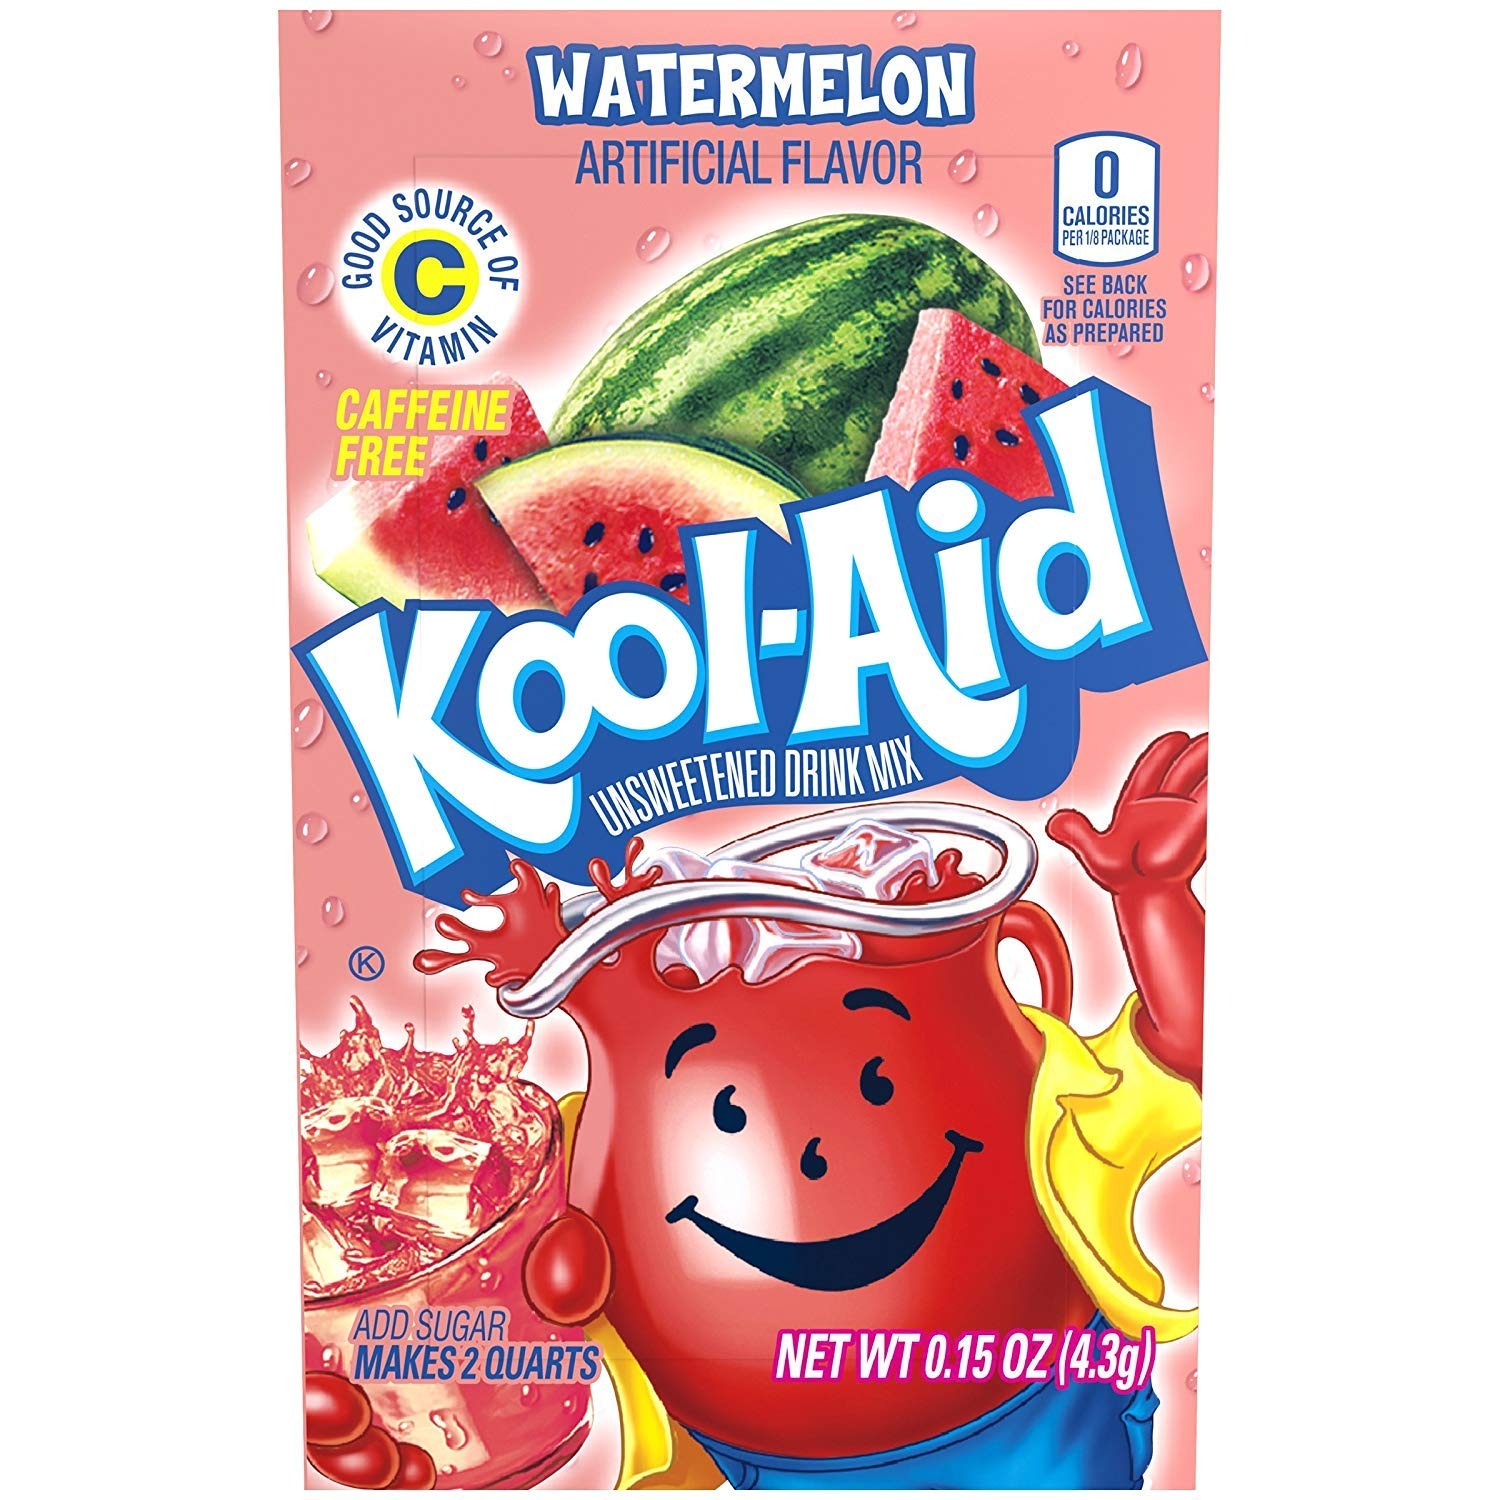
Item Name: Kool-Aid Watermelon Flavored Unsweetened Caffeine Free Powdered Drink Mix 0.15 Ounce (Pack of 48)
Bullet Point 1: A good source of vitamin C
Bullet Point 2: 35% less sugar than leading regular sodas
Bullet Point 3: 0 calories per serving
Bullet Point 4: Each packet makes 2 quarts (8 servings)
Bullet Point 5: Our sugar-sweetened drink mix is gluten-free and kosher
Value: 7.2
Unit: Ounce

Price: 0.5